Gauhar Raza

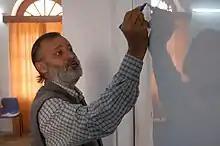

Gauhar Raza's poetry collection "Jazbon Ki Lau Tez Karon" has been noticed for the frankness of tone and for the social concerns that they take up and treat sensitively. In his most famous poem "Main Chahta hoon"(I like to), he express his helplessness to write a romantic poem in the days of darkness. He also wrote lyrics for a Hindi film "Say Salaam India" released in 2007.